Kolachalam Srinivasa Rao

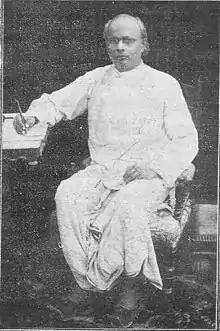
Photograph of Kolachalam Srinivasa Rao in Andhra Patrika.

Kolachalam Srinivasa Rao (Telugu: కోలాచలం శ్రీనివాసరావు) (13 March 1854 – 23 June 1919) was a dramatist from Bellary, India.